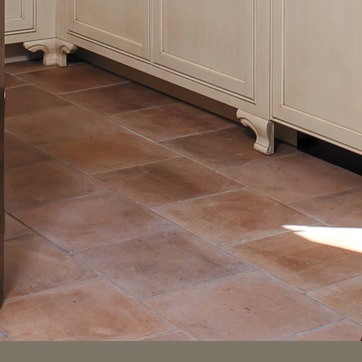
Material: tile